Bowie hotspot

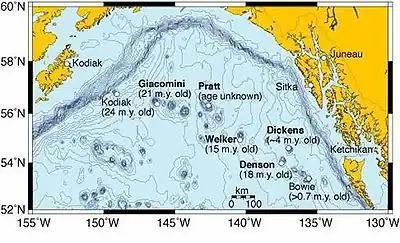
Over millions of years, the Pacific Plate has moved over the Bowie hotspot, creating the Kodiak-Bowie Seamount chain in the Gulf of Alaska

The Bowie hotspot is a volcanic hotspot, located west of Haida Gwaii in the Pacific Ocean.